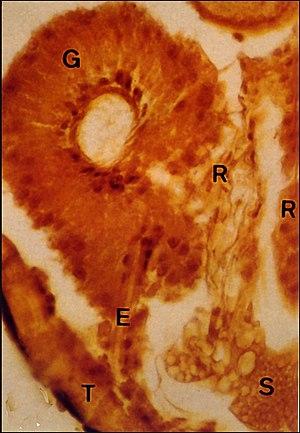
Appareil glandulaire d' Arachnocoris varius, coupe histologique
Arachnocoris est un genre d'hémiptères hétéroptères de la famille des Nabidae. Les membres de ce genre sont tous néotropicaux et vivent sur des toiles d'araignées, surtout de Pholcidae en tant que cleptoparasites facultatifs.